The Bank Job

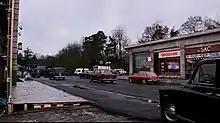
Screenshot illustrating how a special outdoor set was constructed for production of the film.

Part of the filming took place on location at the offices of Websters, 136 Baker Street, where the rooftops were used for lookout locations. The exterior scenes of the bank and adjacent shops were done at Pinewood Studios on a specially constructed set of Baker Street, to retain an authentic feel of the period and to allow for greater control. This partial set was extended using visual effects.